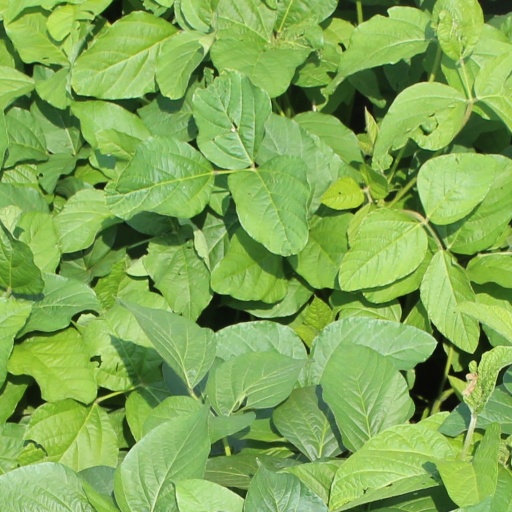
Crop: soybean